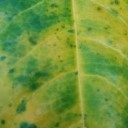
Label: Cerscospora